Randy Choate

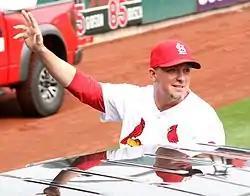
Choate at Opening Day for the St. Louis Cardinals, 2013

On December 7, 2012, Choate signed a three-year, $7.5 million contract with the St. Louis Cardinals. On May 20, 2015, he drew a walk as a hitter for the first time in his career against the New York Mets. He earned his first save with the club in a 1–0 victory over the Atlanta Braves on July 25, 2015, getting A. J. Pierzynski to ground into a game-ending double play. He became a free agent again when his contract expired after the 2015 season.